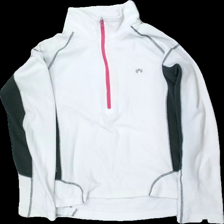
View: front
Type: Top
Category: Ladies
Brand: Not in the list
Brand text on label: North send
Colors: White, Grey, Pink
Material: 100% polyester
Pattern: Logo print
Cut: Turtle neck
Size: 38
Season: All
Stains: Minor
Damage: svett fläckar
Damage location: top left
Damage 2: nopprigt
Damage 2 location: bottom center
Damage 3: vågig dragkedja
Damage 3 location: top center
Price range: <50
Recommended usage: Export
Description: långärmad flis